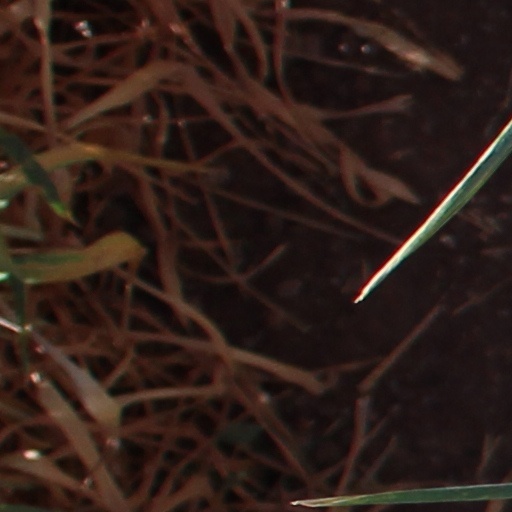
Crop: wheat